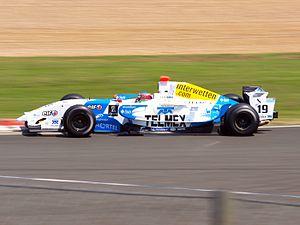
Salvador Durán Sánchez, né le 6 mai 1985 à Mexico, est un pilote automobile mexicain.